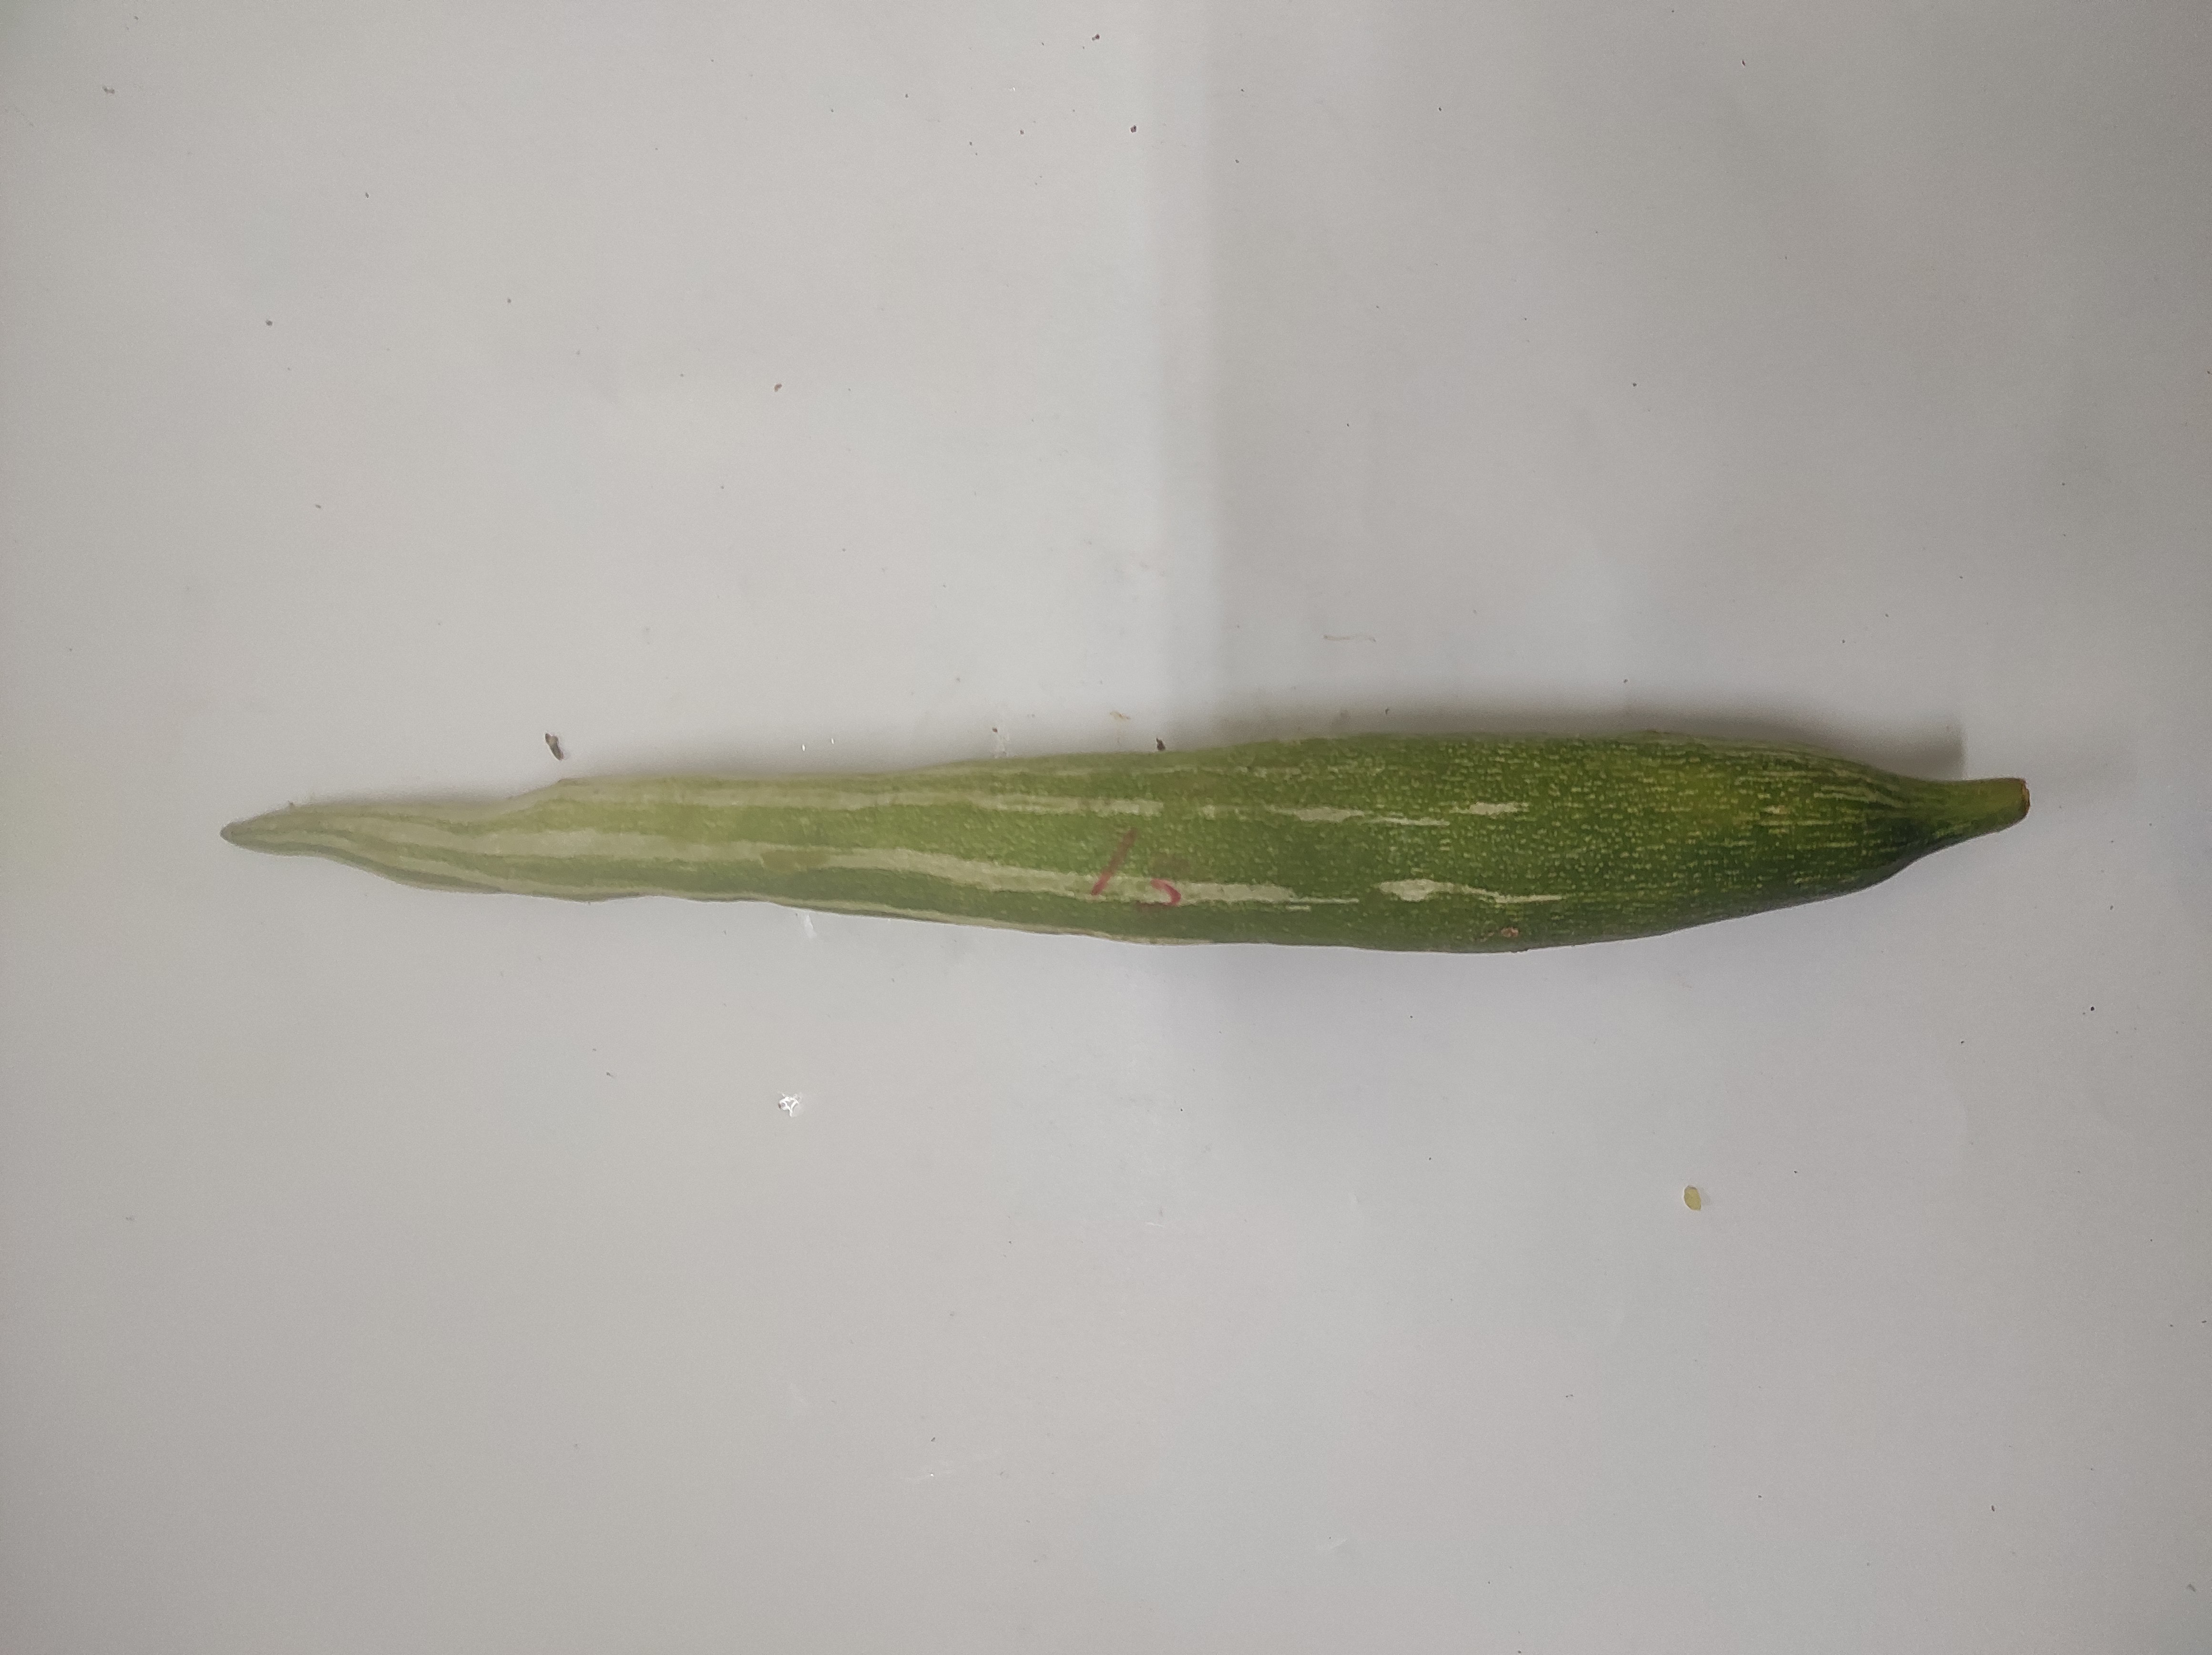
Crop: Snake Gourd
Condition: Severely Damaged